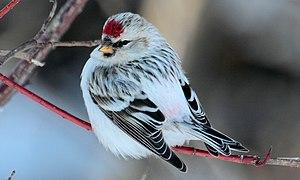
Sizerin blanchâtre, Réserve nationale de faune du cap Tourmente, Québec, Canada.